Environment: real
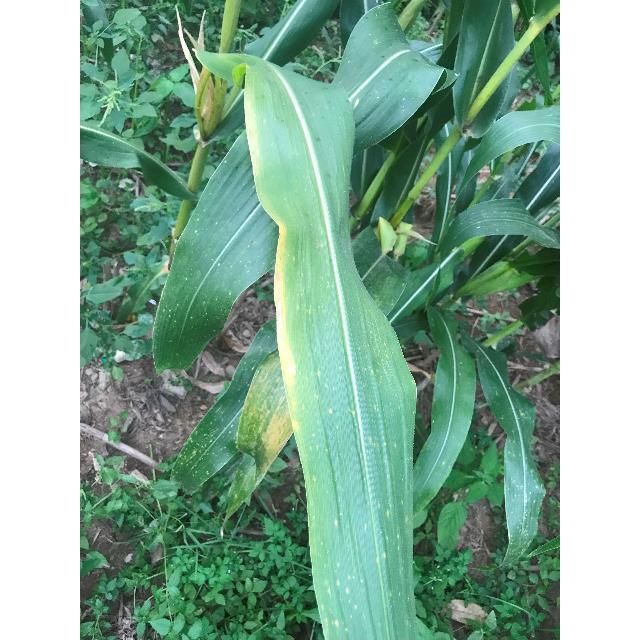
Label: potassium_deficiency